Gaza War (2008–2009)

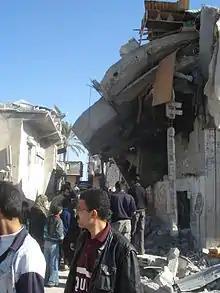
Destroyed buildings in Gaza City, January 2009

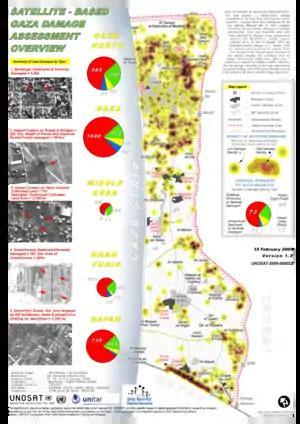
A satellite-based damage assessment of the Gaza Strip by the United Nations (UNOSAT, February 2009)

Along with a high casualty rate, there were multiple economic, industrial and medical effects of the Gaza War. The United Nations Development Programme warned that there will be long-term consequences of the attacks on Gaza because the livelihoods and assets of tens of thousands of Gaza civilians have been affected.